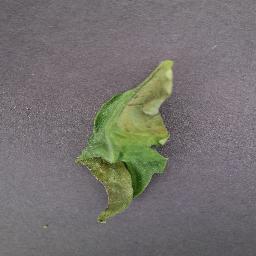
Label: Tomato___Late_blight